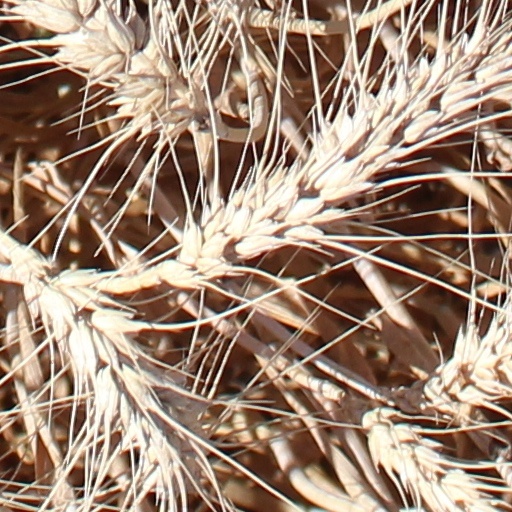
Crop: wheat